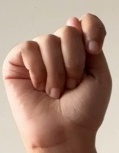
ASL sign: T